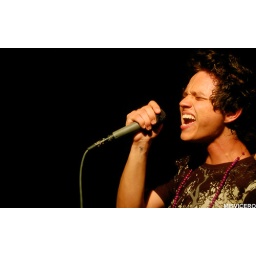
noix - under rock bar